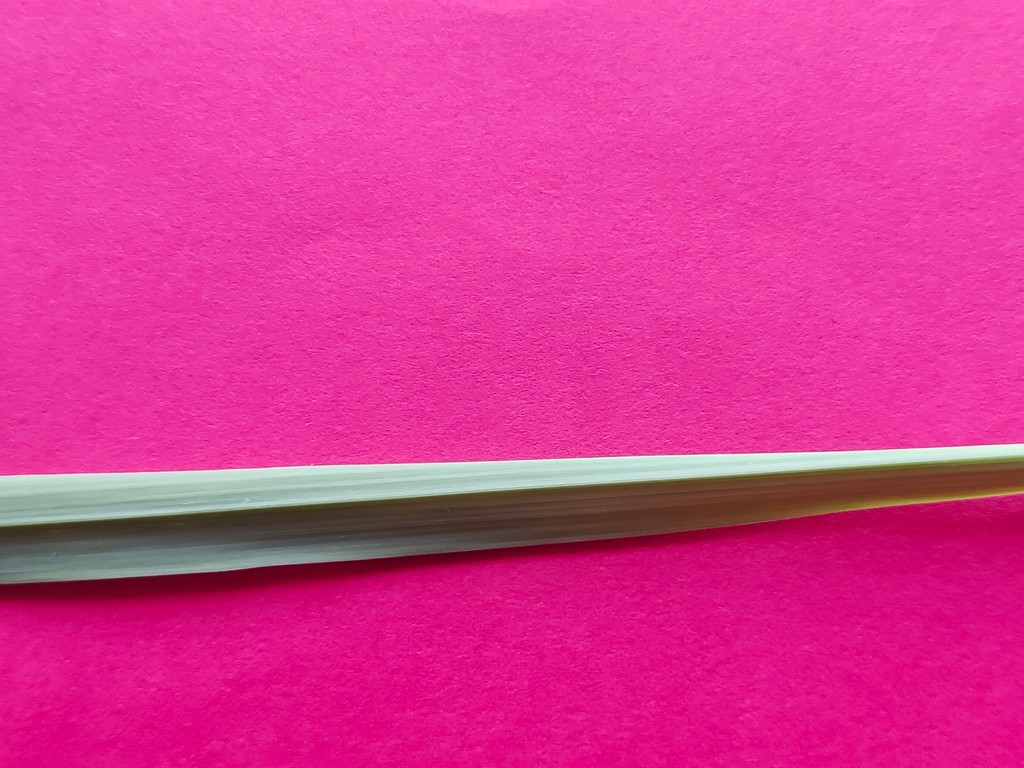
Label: Healthy